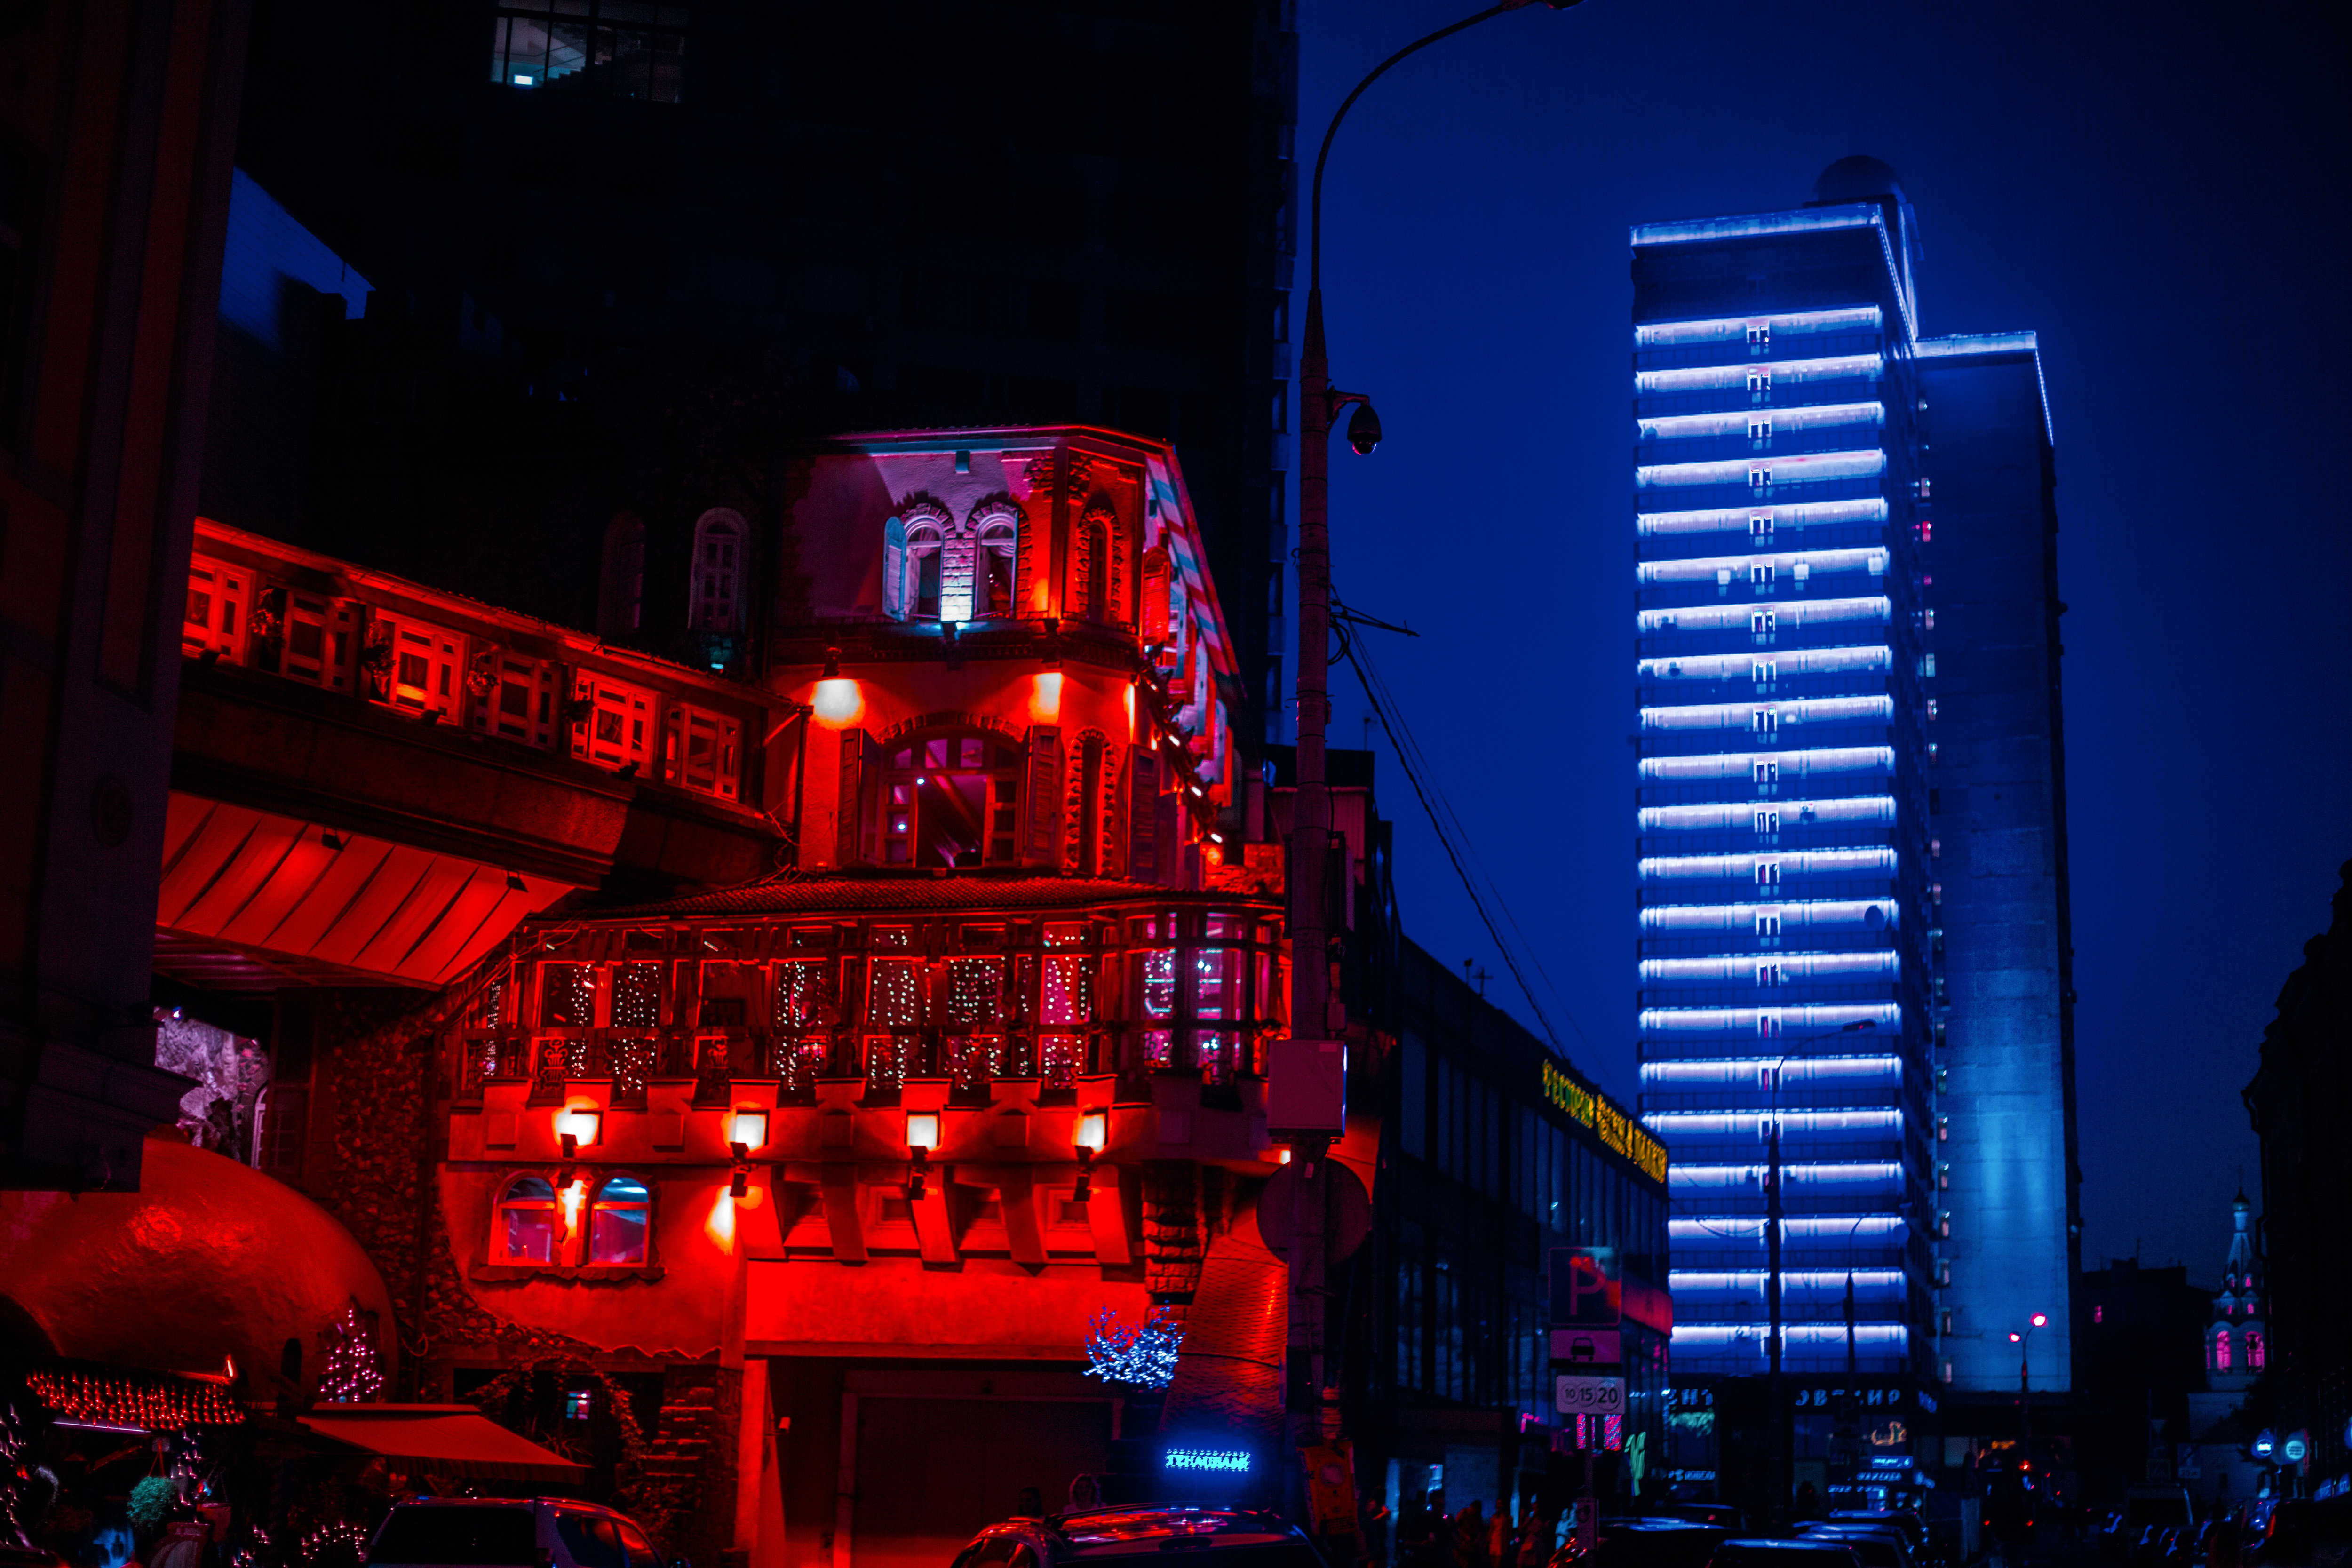
blue, red, light, lighting, night, neon, city, metropolis, architecture, magenta, stage, darkness, building, neon sign, midnight, performance